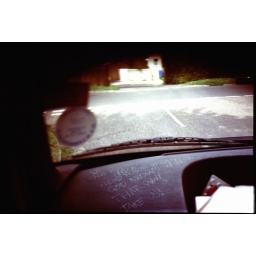
taking a puppy to the beach in a van